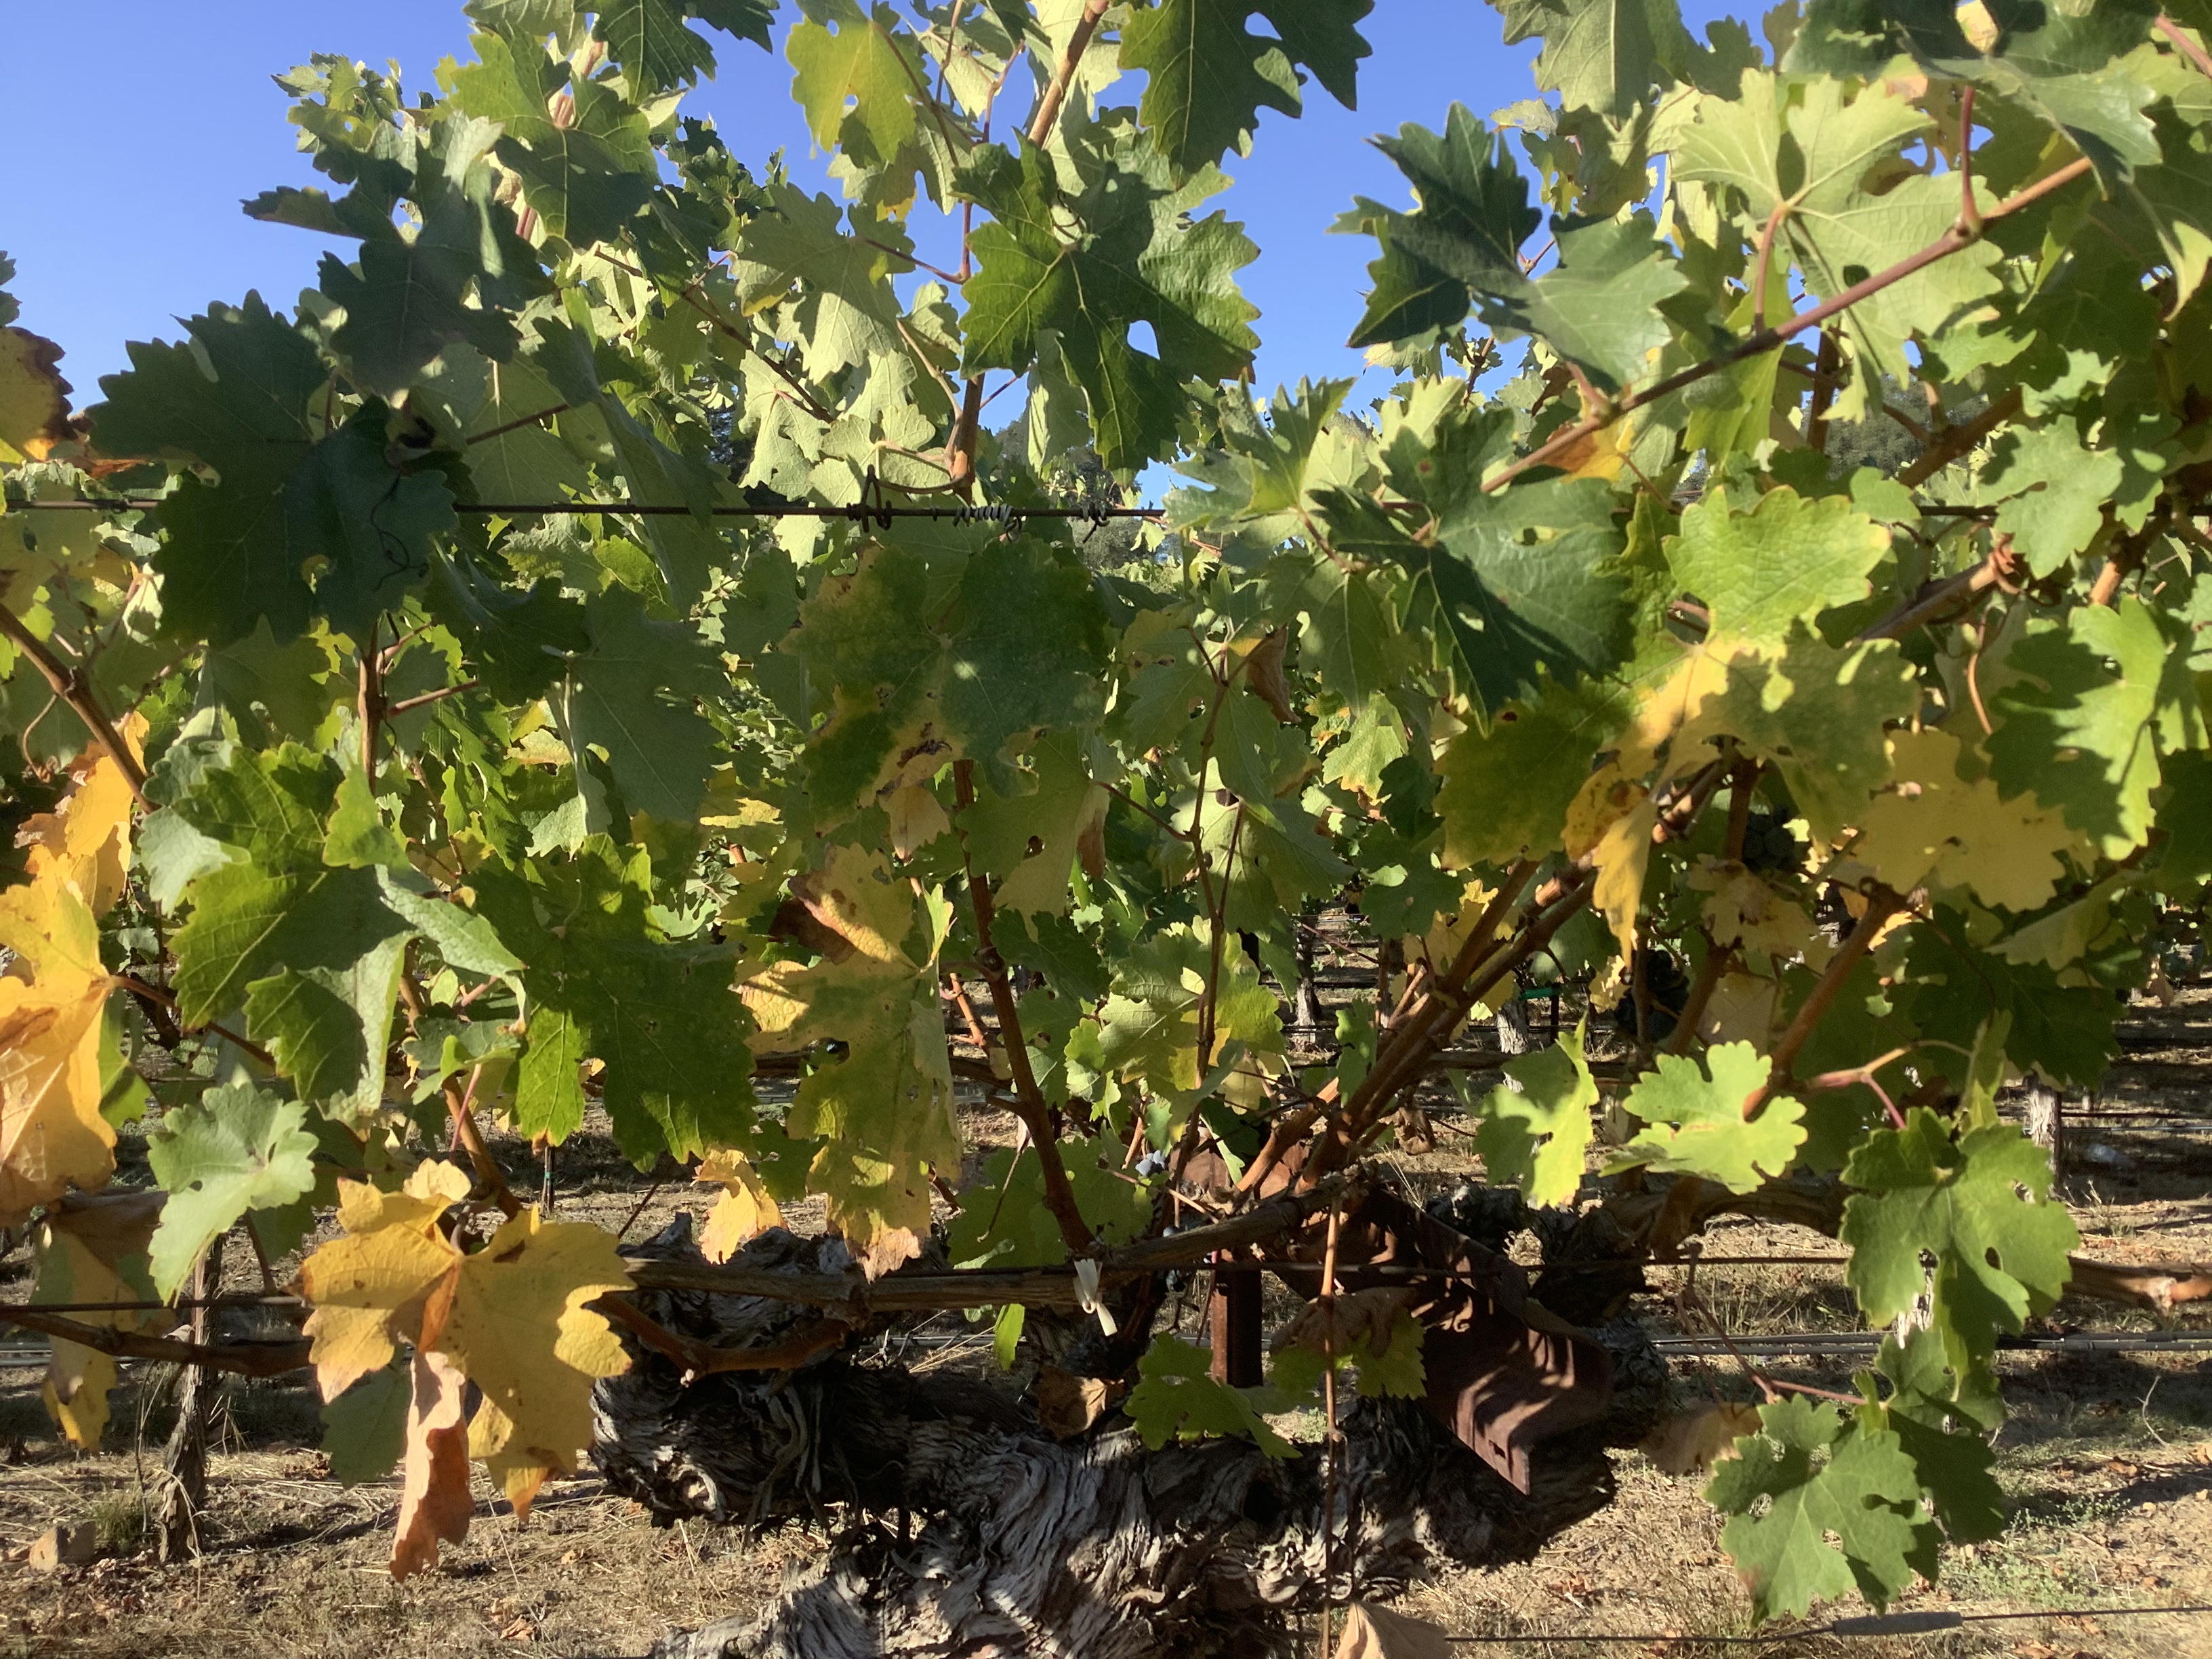
Label: No Virus